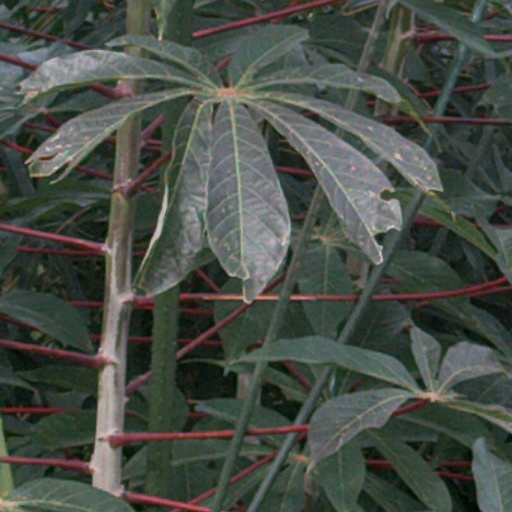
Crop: cassava